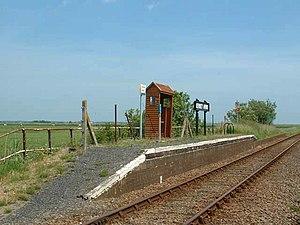
Wherry Lines est une ligne de chemin de fer du Royaume-Uni qui prend la forme d'un petit réseau composé d'une ligne principale de Norwich à Lowestoft et de deux embranchements : de Brundall à Great Yarmouth et de Reedham à Great Yarmouth.